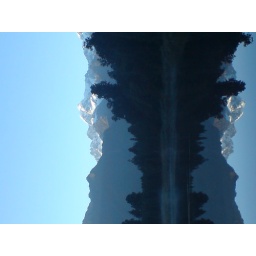
Reflection of mountain in lake